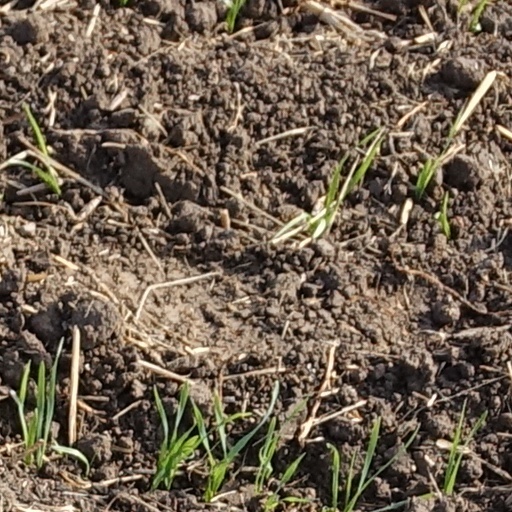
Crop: wheat